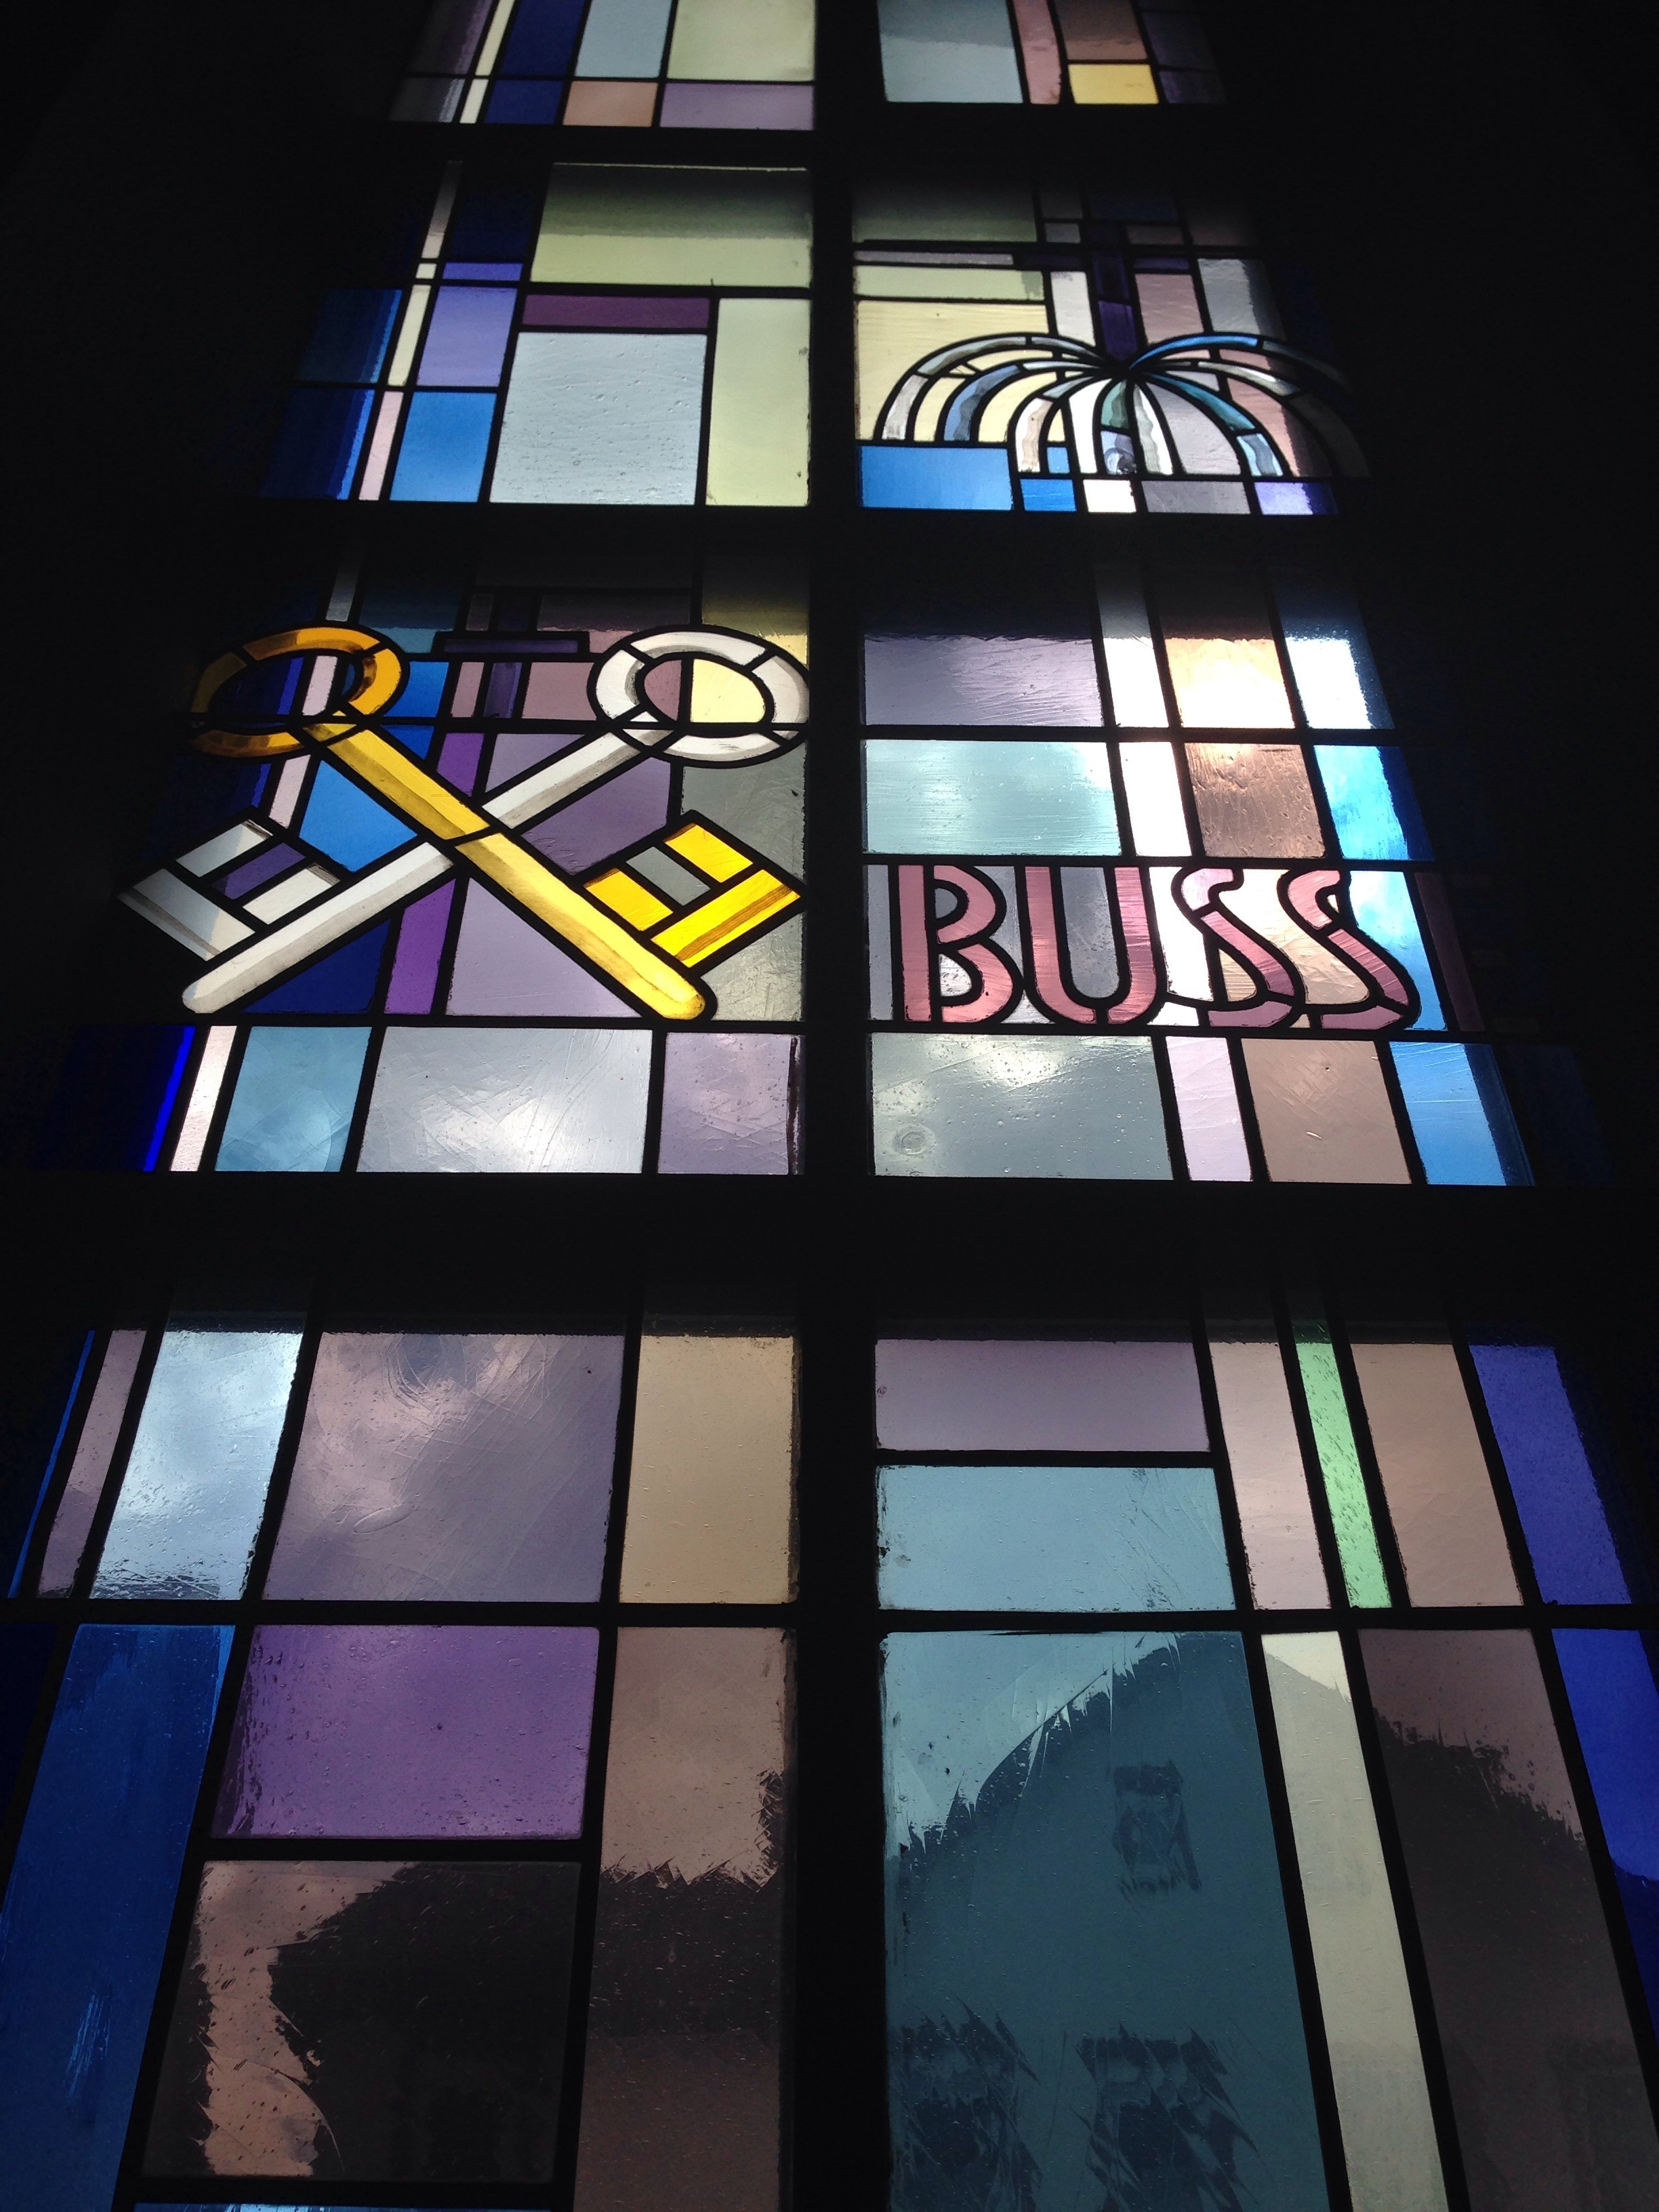
window, glass, line, reflection, color, facade, blue, church, material, stained glass, faith, symmetry, glass window, daylighting